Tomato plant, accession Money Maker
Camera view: bottom (45 deg); turntable rotation: 180 degrees
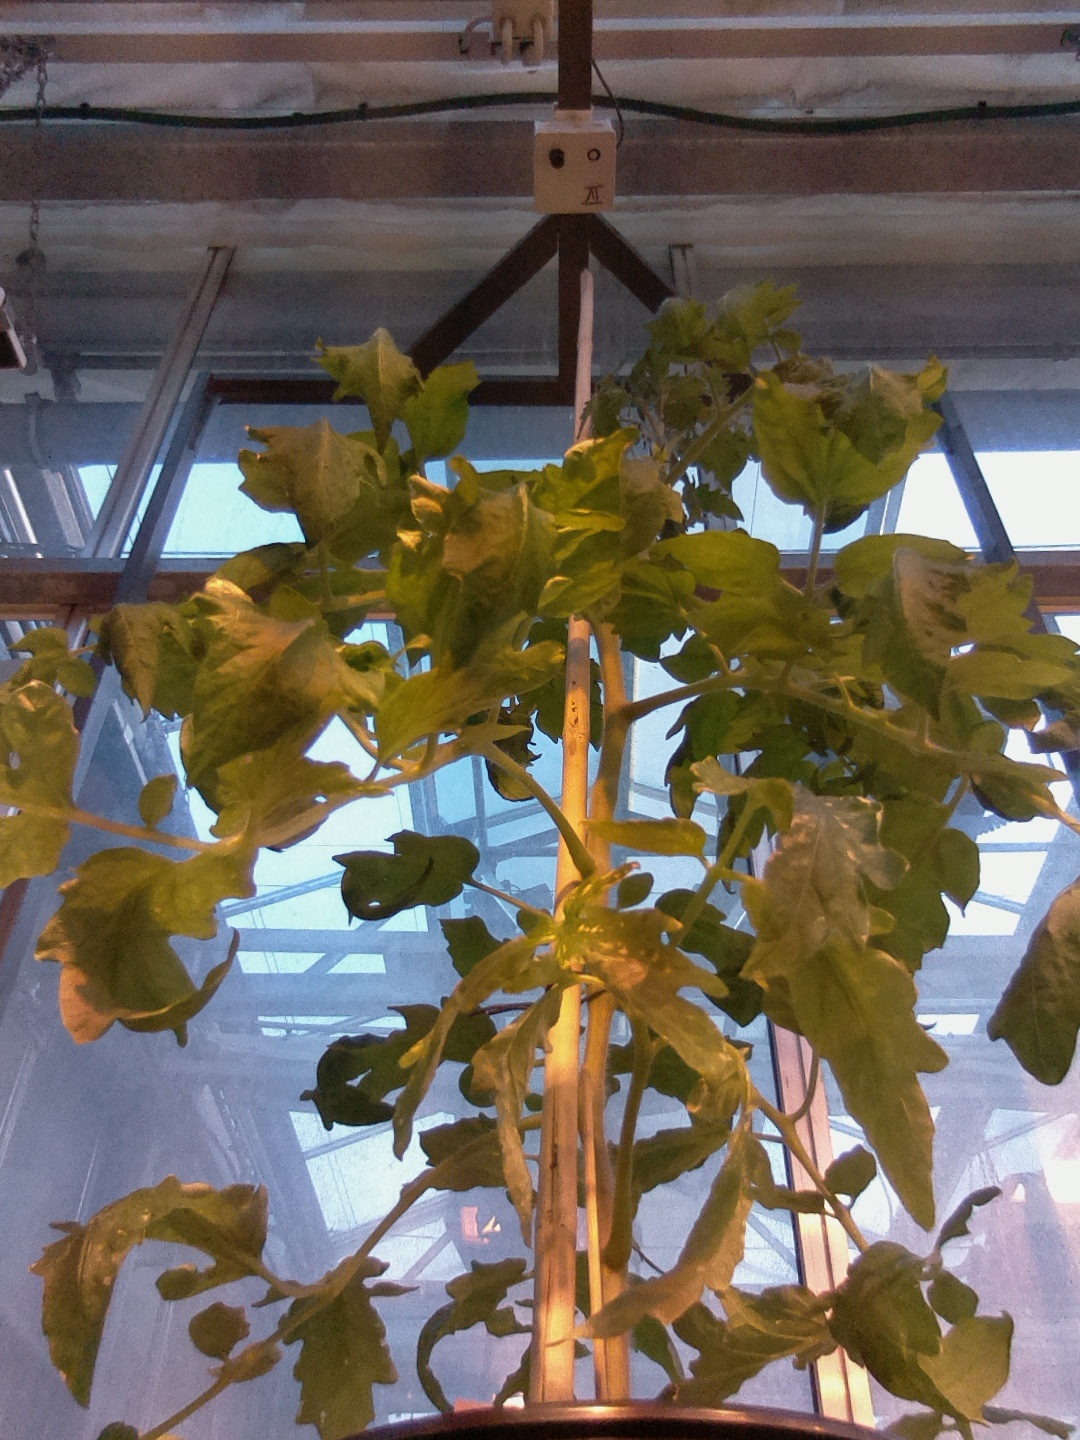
BBCH growth stage 62: 20%-30% of flowers open